Smoluchowski (crater)

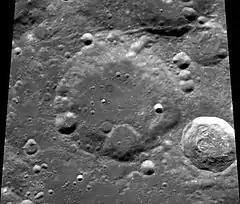
Clementine mosaic. Smoluchowski H is in lower right.

Smoluchowski is a lunar impact crater on the far side of the Moon. It lies in the part of the lunar surface that is sometimes brought into view of the Earth during periods of favorable libration and illumination from sunlight, but at such times little detail can be seen as the crater is observed from the edge. The crater was named in 1970 after Polish physicist Marian Smoluchowski.